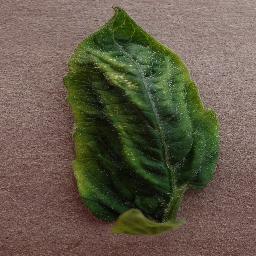
Label: Tomato___Tomato_Yellow_Leaf_Curl_Virus